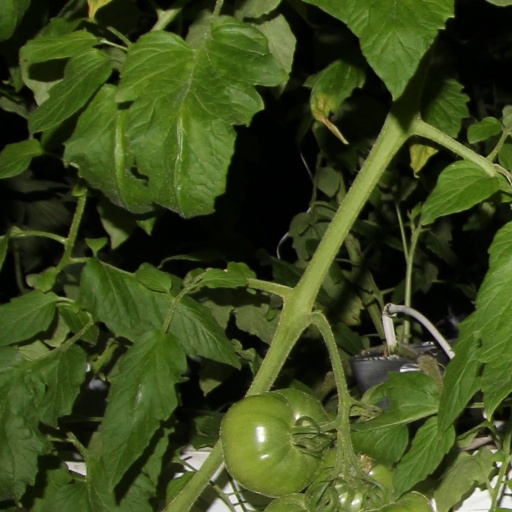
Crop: tomato